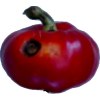
Label: red_pepper